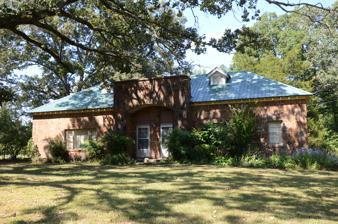
Building: New Mt. Pisgah School
Country: United States of America
Year built: 1938
United States historic place New Mt. Pisgah School U.S. National Register of Historic Places New Mt. Pisgah School Location in Arkansas Show map of Arkansas New Mt. Pisgah School Location in United States Show map of the United States Nearest city New Mt. Pisgah, Arkansas Coordinates 35°19′45″N 91°49′48″W / 35.32917°N 91.83000°W / 35.32917; -91.83000 Area less than one acre Built by Works Progress Administration Architectural style WPA Craftsman architecture MPS White County MPS NRHP reference No. 91001331 Added to NRHP July 20, 1992 The New Mt. Pisgah School is a historic school building in rural White County, Arkansas .  It is located northwest of Searcy , on the north side of Smith Road, east of Mt. Pisgah Road.  It is a single story stone structure, with a hip roof pierced by dormers , and long eaves with exposed rafter ends. A segmented arch projects in front of the recessed main entrance.  The school, now serving as a private residence, was built in 1938 with funding from the Works Progress Administration , and is one of the county's few surviving examples of a WPA school. The building was listed on the National Register of Historic Places in 1992. See also National Register of Historic Places listings in White County, Arkansas References